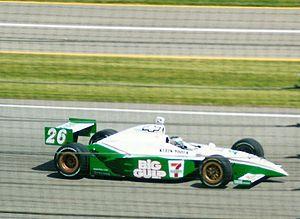
Les 500 miles d'Indianapolis 2002, disputés le 26 mai 2002 sur l'Indianapolis Motor Speedway, ont été remportés par le pilote brésilien Hélio Castroneves sur une Dallara-Chevrolet de l'écurie Penske Racing.